Lodi, Lombardy

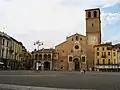
The facade of the Cathedral dominates Piazza della Vittoria

Lodi traces its origins to the destruction of "Laus Pompeia", an ancient village of the Boii and later a Roman municipium, renamed in 89 BC in honor of the consul Gnaeus Pompeius Strabo. Located at the confluence of the roads from "Placentia" (Piacenza) and "Acerrae" (Pizzighettone) to "Mediolanum" (Milan), and at the intersection with the road from "Ticinum" (Pavia) to "Brixia" (Brescia), "Laus" was a key hub and became a thriving commercial and agricultural village. After coming under the control of the Lombards (6th–8th centuries) and later the Franks (8th–9th centuries), on 24 May 1111, "Laus Pompeia" was razed by the Milanese following a period of siege. The peace agreements prohibited the reconstruction of the destroyed buildings.